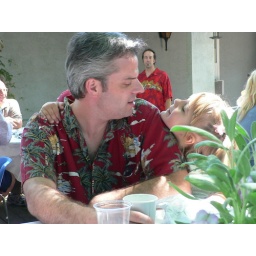
My son Ned is so good with kids..Sasha's Dad is just over Ned's shoulder, in the red shirt.